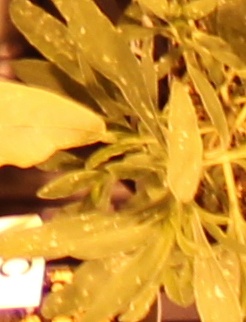
Label: Kochia